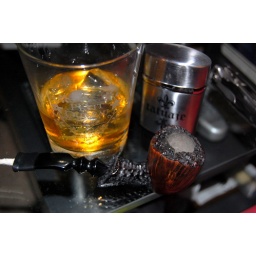
A glass of Balvine scotach and a bowl of Frog Morton on the Town in my Boswell pipe on Saturday night.